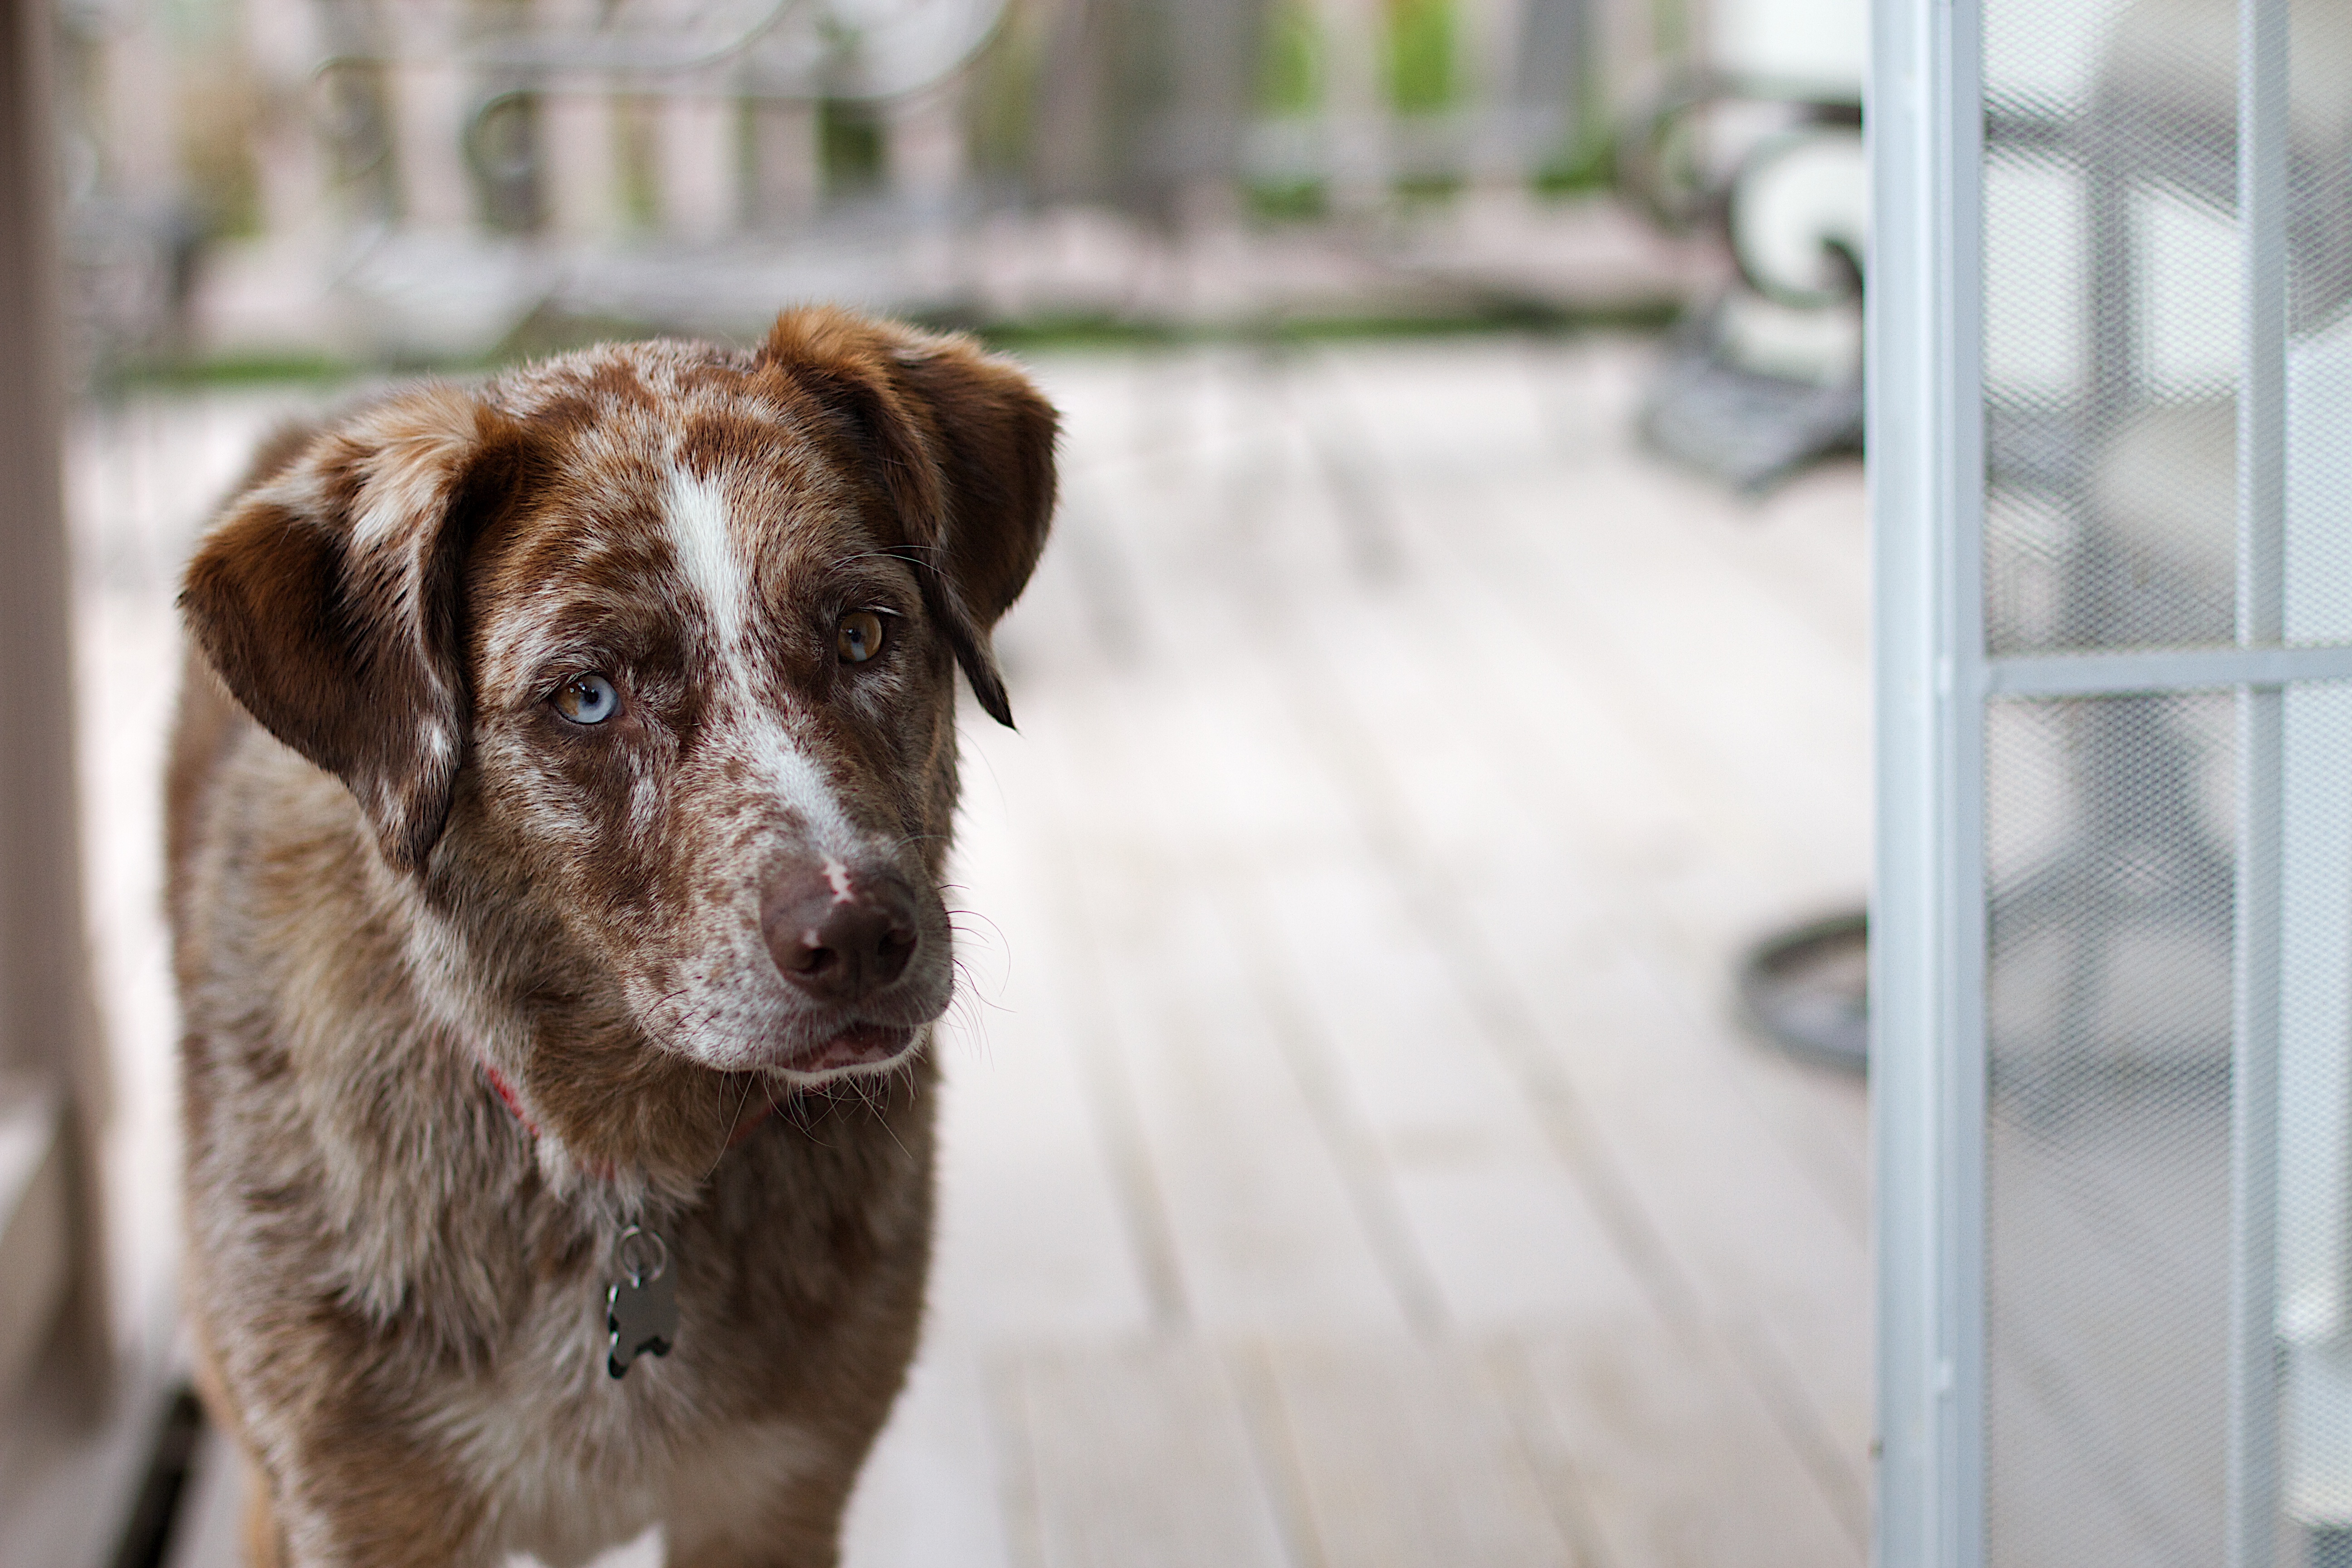
puppy, dog, mammal, vertebrate, felix, 2016366, australian shepherd, animal shelter, street dog, dog like mammal